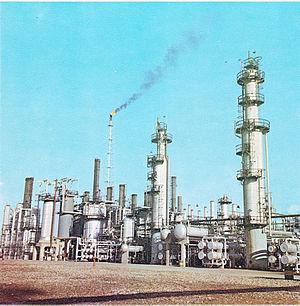
L'extraction pétrolière en Iran tient un rôle important dans l'économie et le statut de superpuissance énergétique du pays.